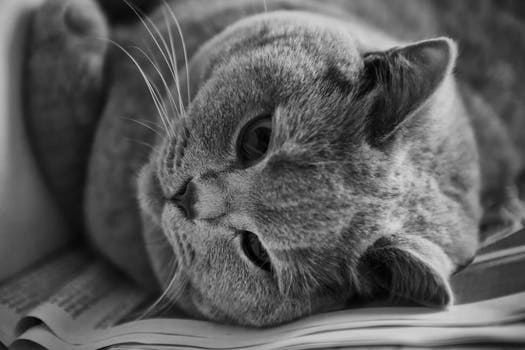
Label: No Watermark